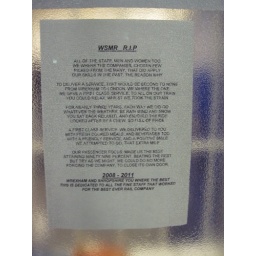
Poem in the window of the station building at Wrexham